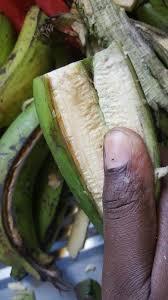
Mkulima mmoja anachonga ndizi kwa kutumia mkono ili watu wakaweze kupata chakula wakale na kusaidika vizuri sana kuwashukuru.